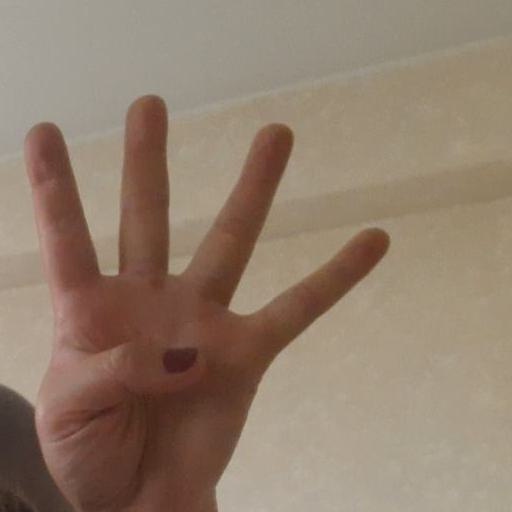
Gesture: four